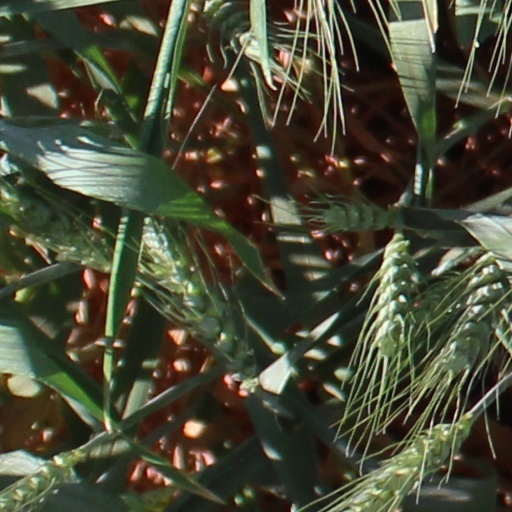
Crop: wheat